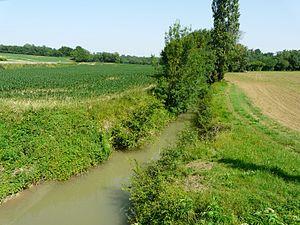
En amont de la route départementale 656, le Petit Auvignon marque la limite entre les communes de Montagnac-sur-Auvignon (à gauche) et Saumont (à droite)
Le Petit Auvignon est une rivière du sud-ouest de la France ; c'est un affluent de l'Auvignon, donc un sous-affluent de la Garonne.
Saumont ou Le Saumont, est une commune du Sud-Ouest de la France, située dans le département de Lot-et-Garonne, en région Nouvelle-Aquitaine.